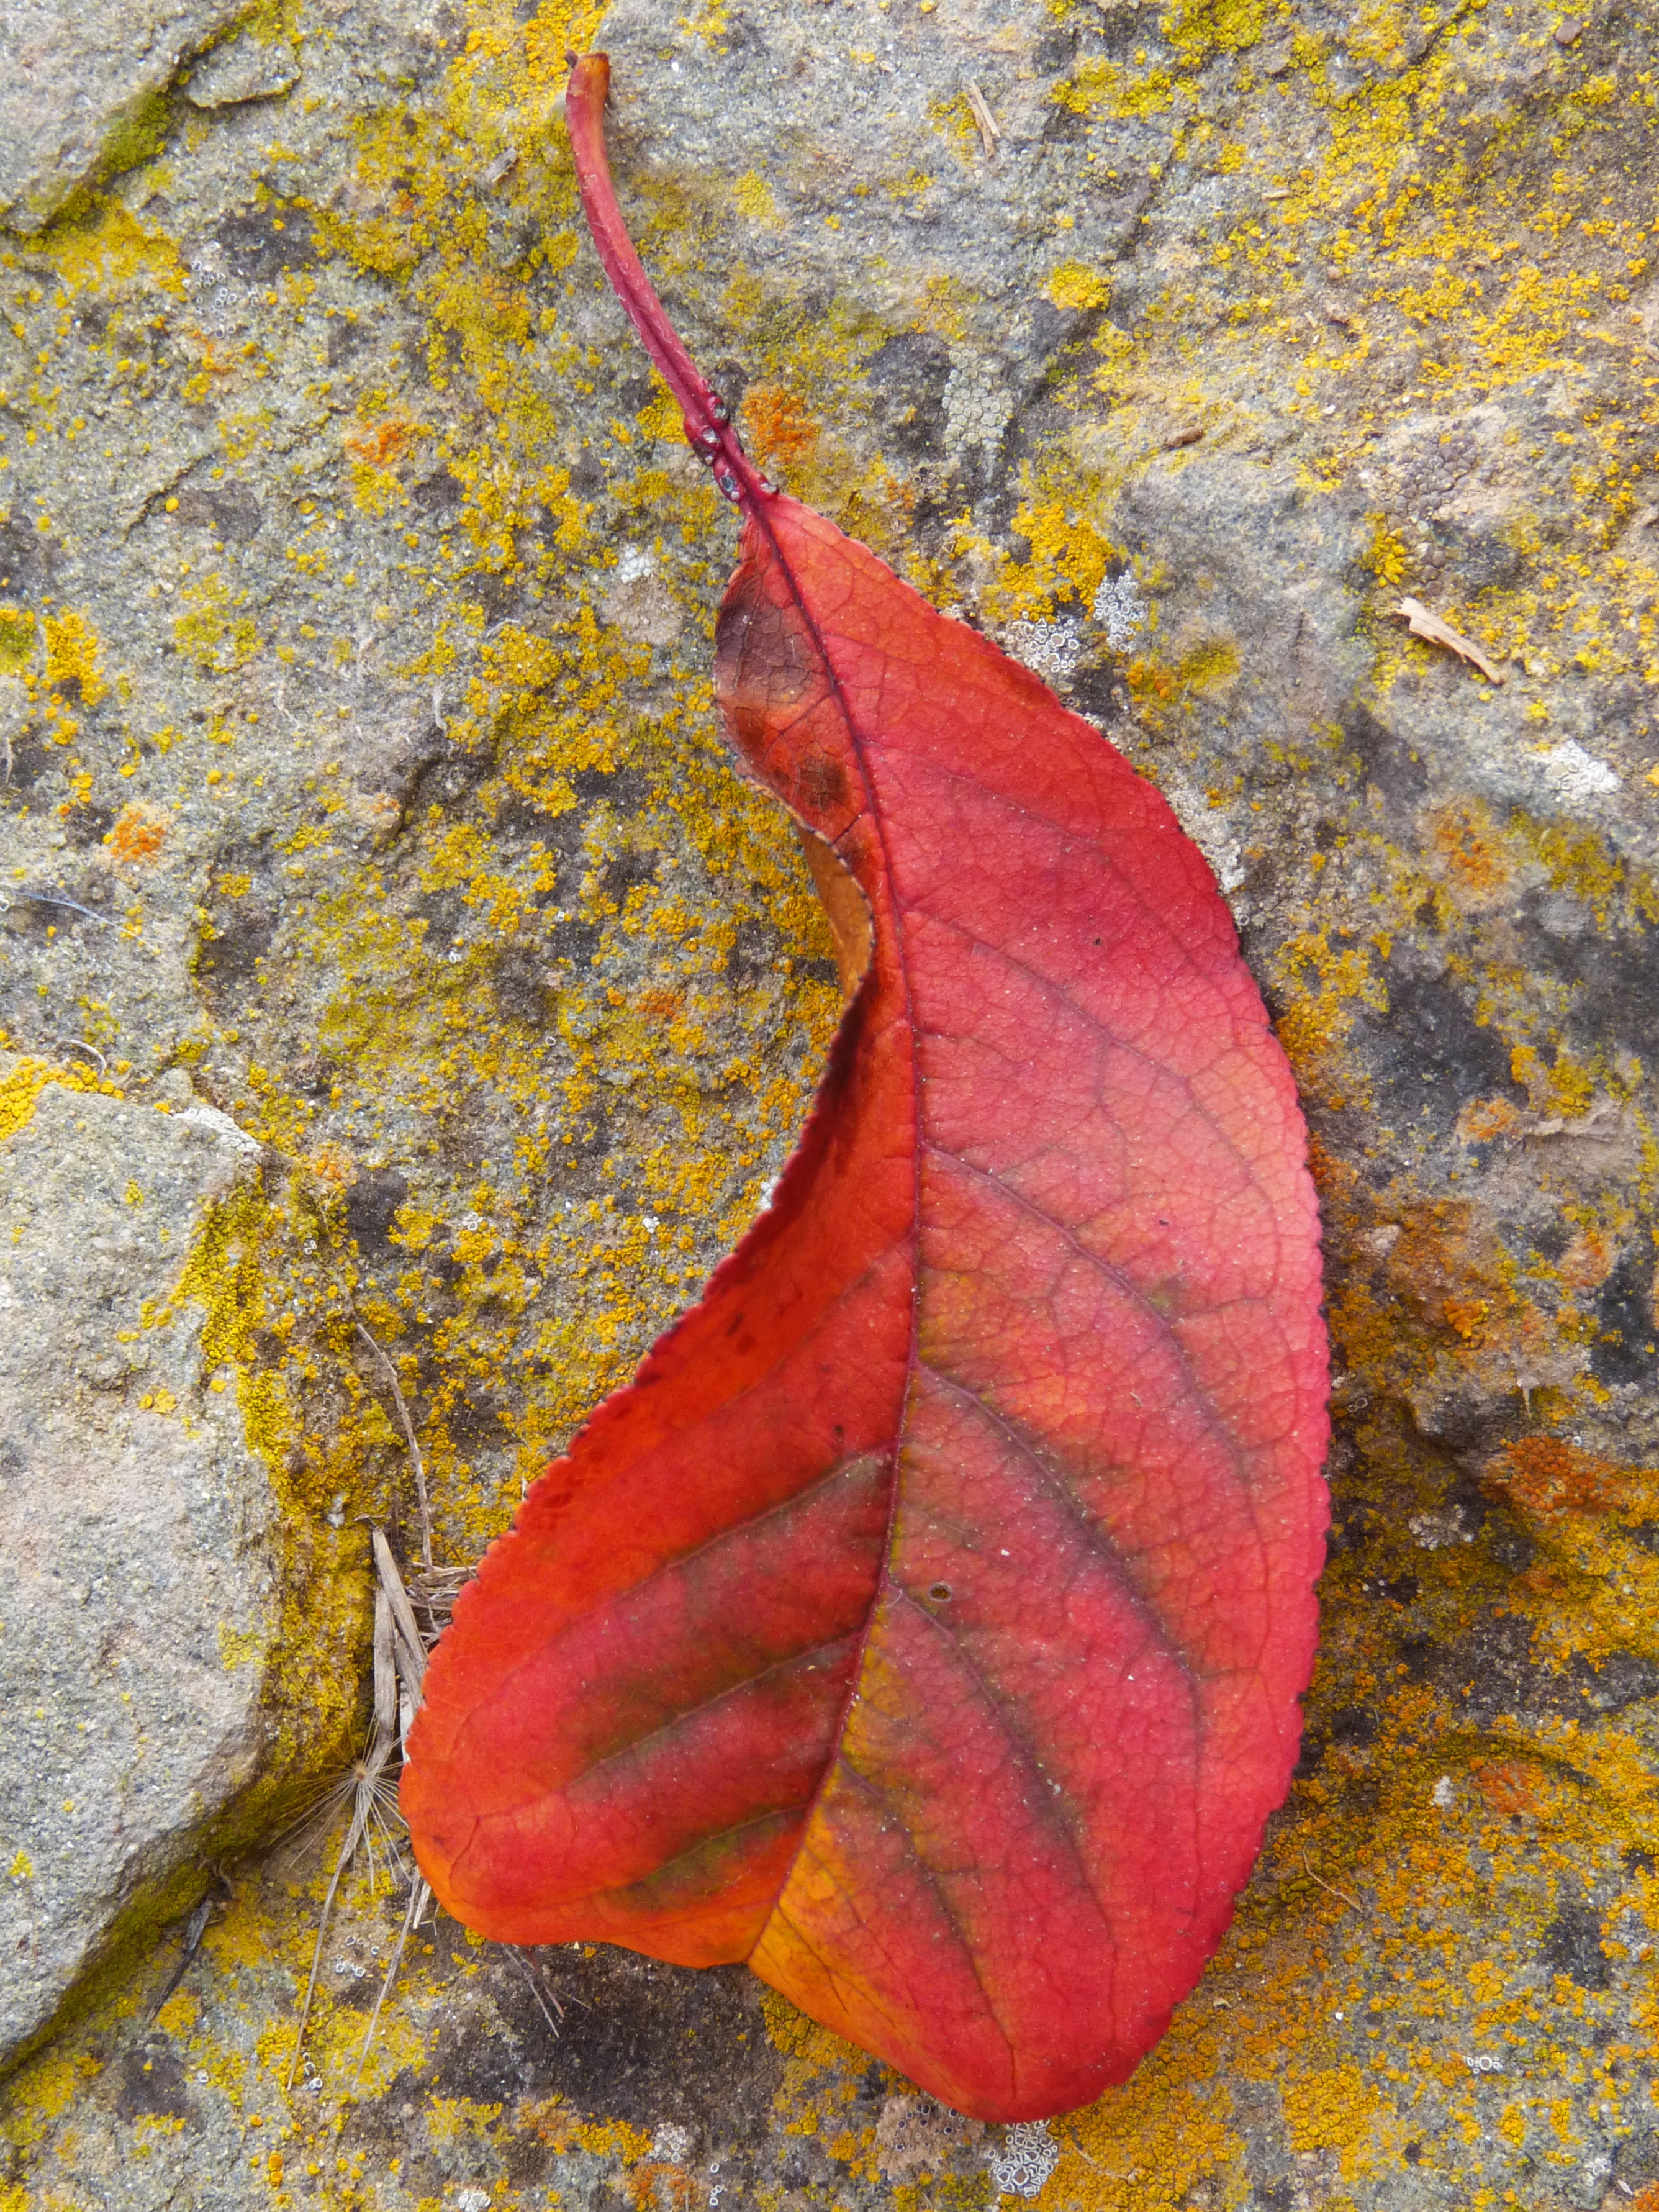
tree, plant, leaf, flower, stone, red, color, autumn, yellow, flora, season, painting, maple leaf, autumn leaves, land plant